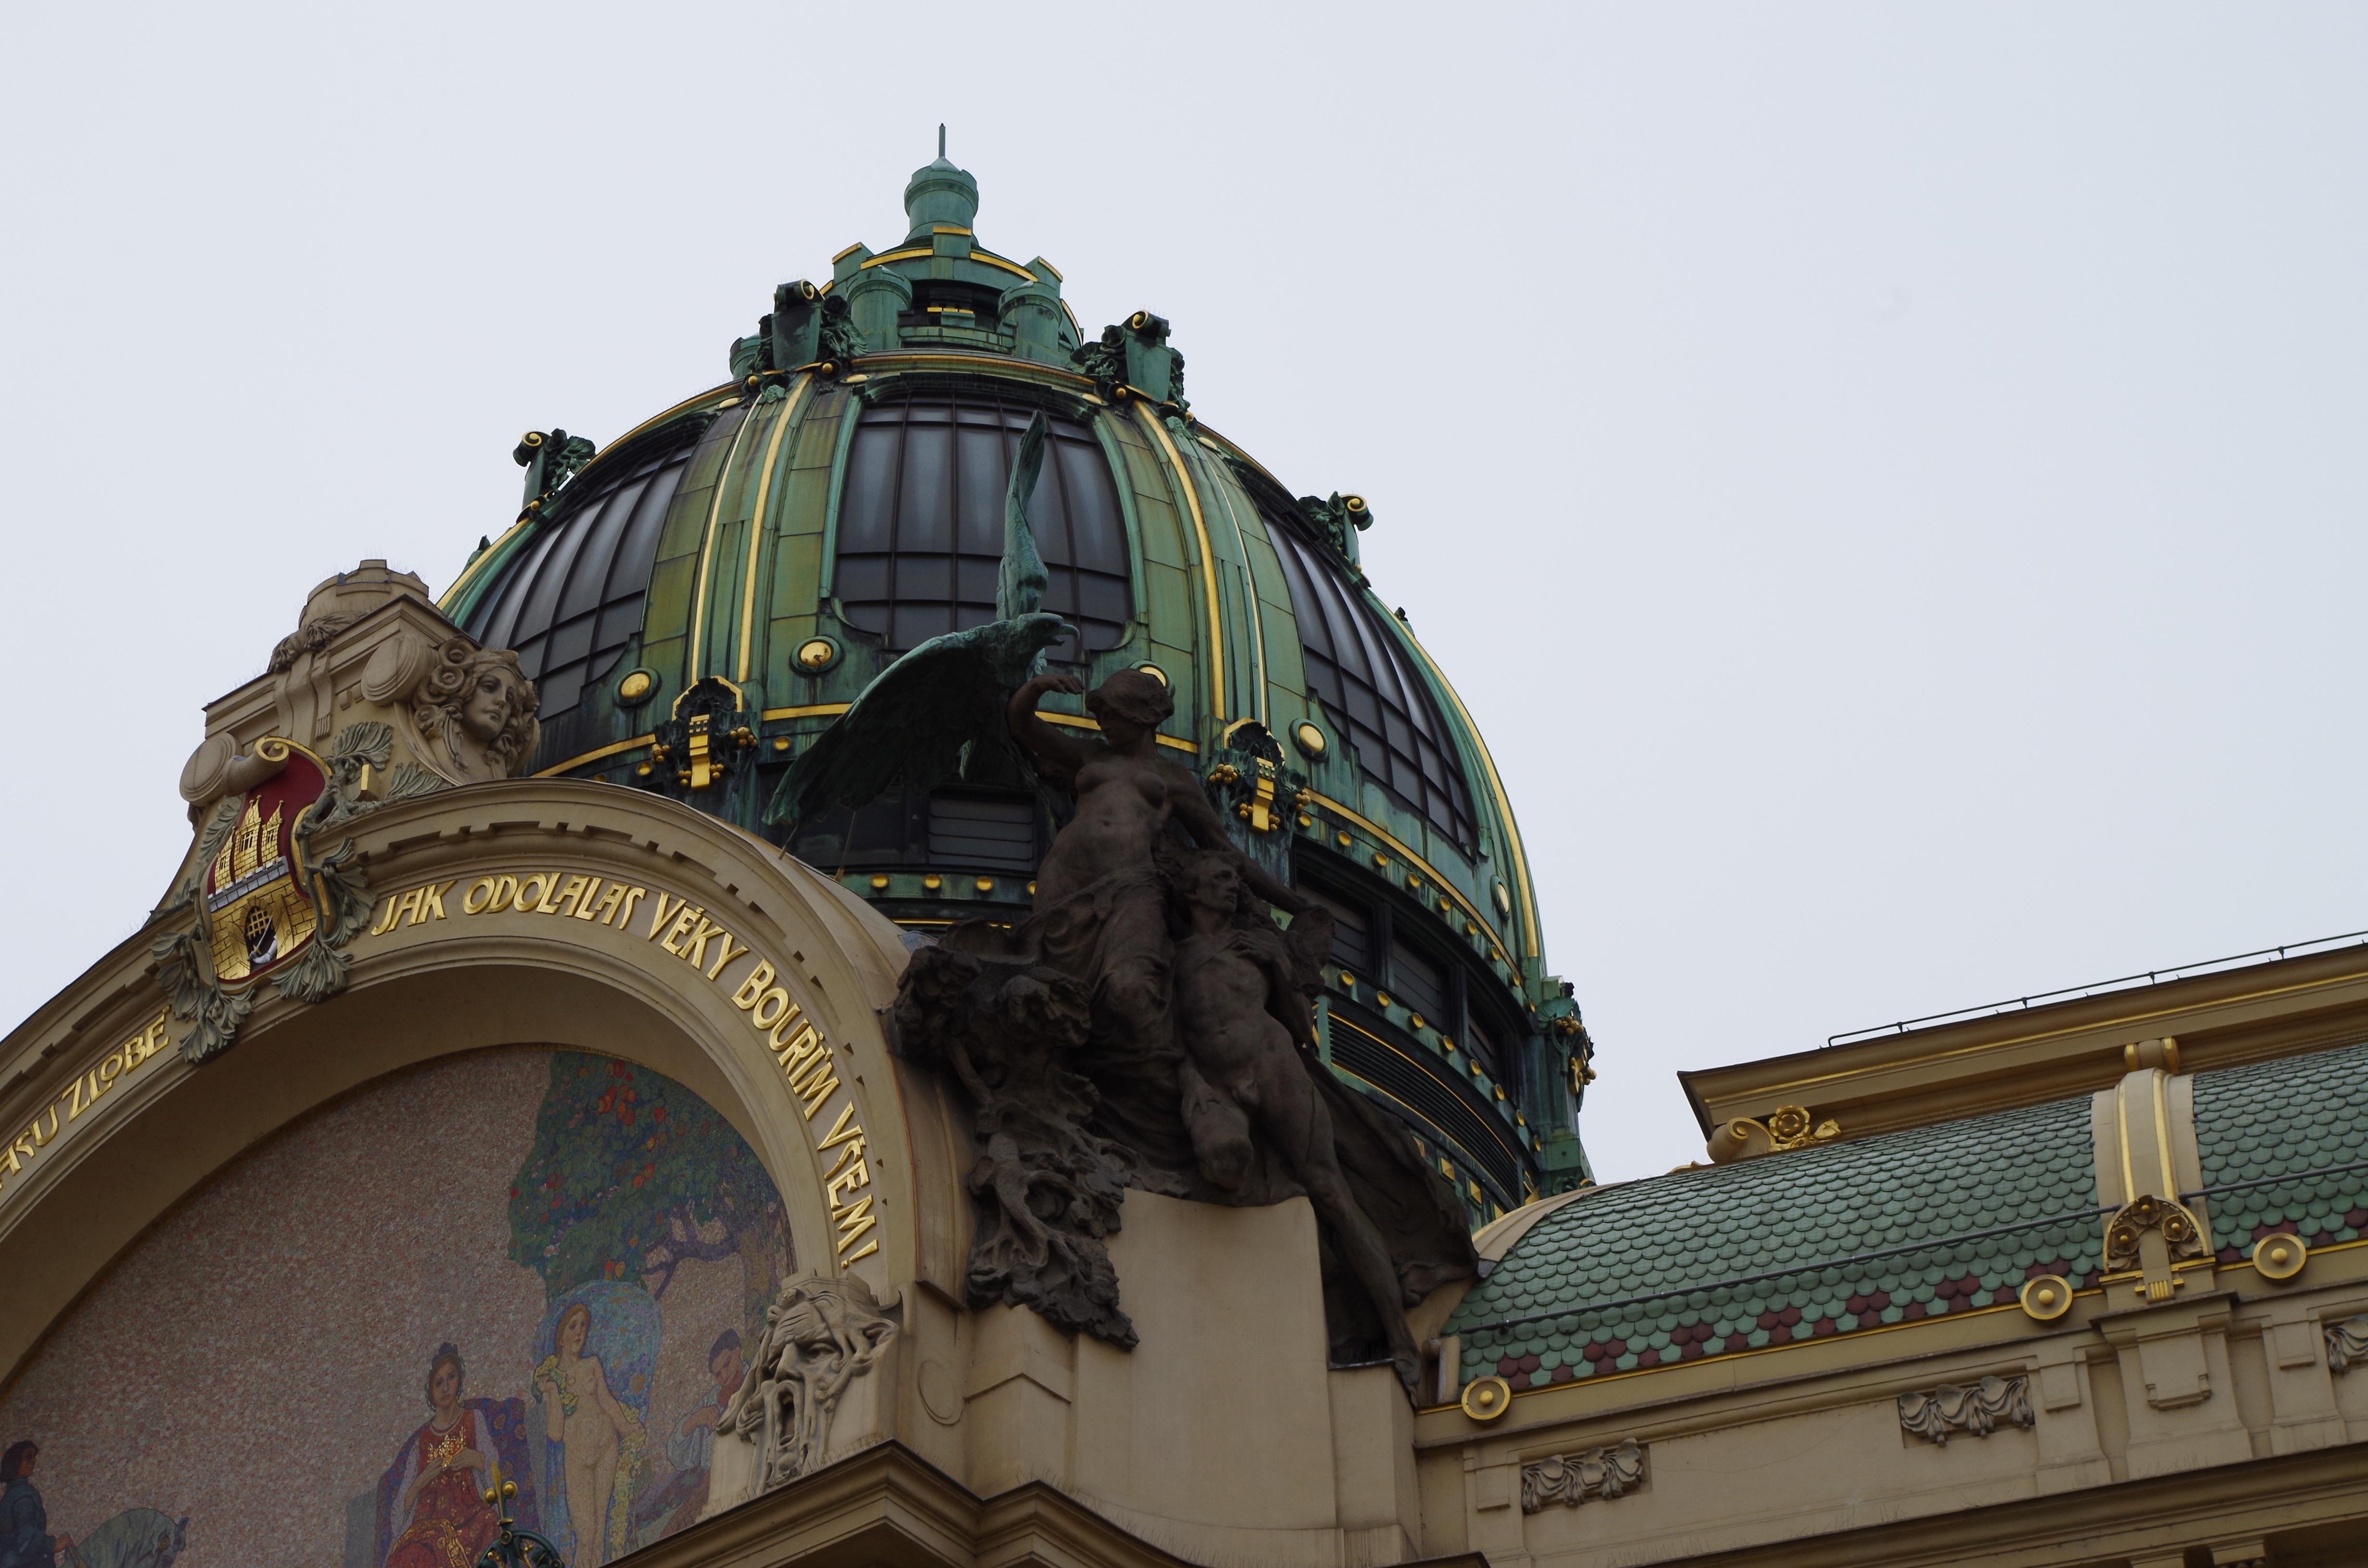
old, monument, amusement park, park, landmark, prague, world, old town, historical, tourist attraction, dome, the details of the, amusement ride